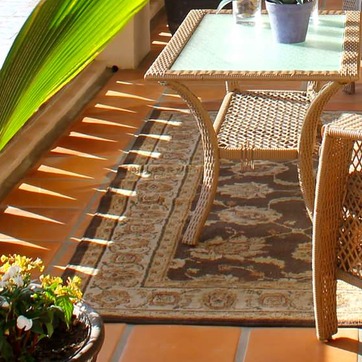
Material: carpet